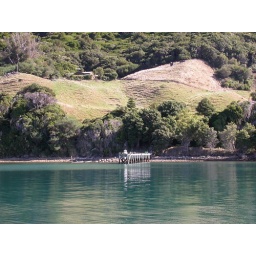
View of the lodge and much of our field site (the pasture around the lodge) from the DoC boat.